East Rock

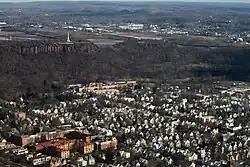
East Rock with its eponymous neighborhood below

East Rock, located in New Haven and Hamden, Connecticut, is long by wide at its widest point, although steepness of the terrain make the actual land area much larger. Beside the high point, East Rock has three other distinct peaks: Whitney Peak, , a sharp-sided pinnacle on the north side of the ridge; Indian Head, , just south of the high point; and Snake Rock, , the southern buttress of the ridge.